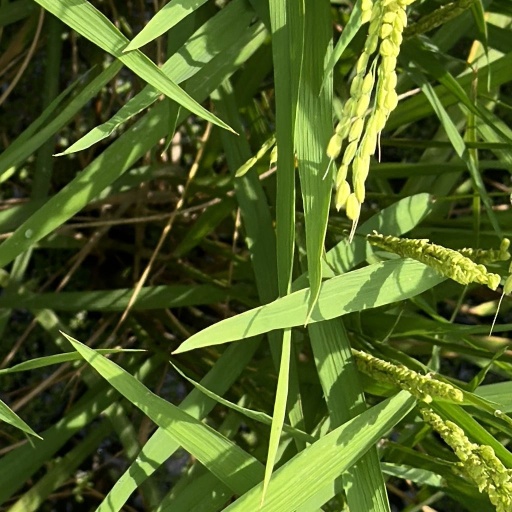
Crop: rice